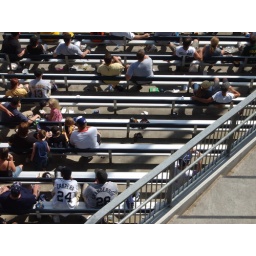
We left our gloves and ice cream bowl box in the bleachers. Had to go back and fetch them.